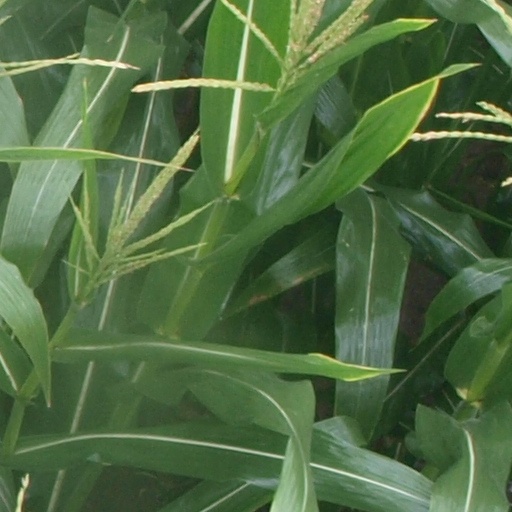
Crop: maize; corn